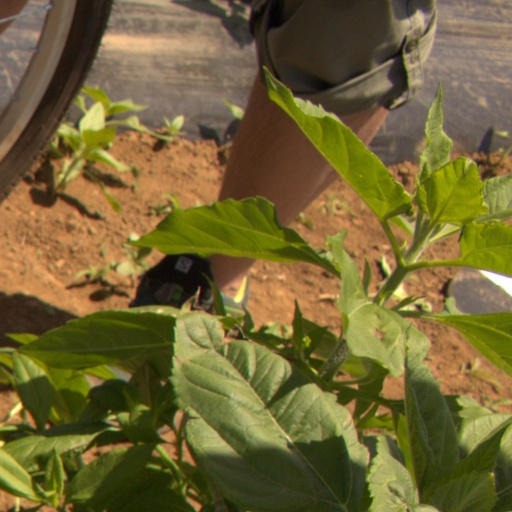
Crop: Jerusalem artichoke